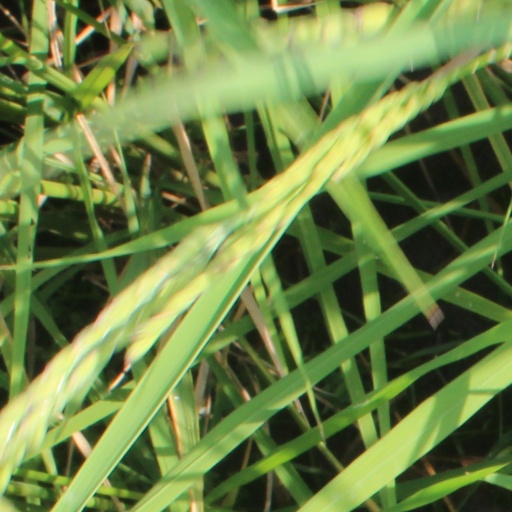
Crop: rice